Enrico Pezzi (general)

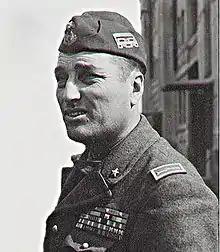

Enrico Pezzi (22 May 1897 – 29 December 1942) was an Italian Air Force general during World War II. The youngest general in the Regia Aeronautica, he is best known for leading the Italian Air Force in Russia, where he was killed during a rescue mission in late 1942, being posthumously awarded the Gold Medal of Military Valor. He was the brother of Mario Pezzi, also a general in the Regia Aeronautica.